Action Man

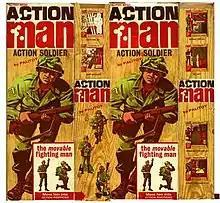
Original Action Man figure from 1966

Action Man is an action figure launched in Britain in 1966 by Palitoy as a licensed copy of Hasbro's American "movable fighting man", G.I. Joe.